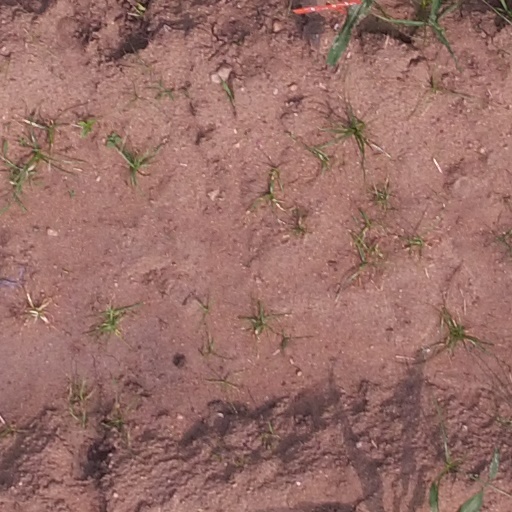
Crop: maize; corn